Geva Mentor

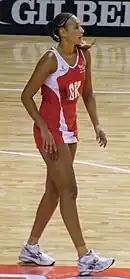
8 October 2008; Geva Mentor playing for England against Australia.

In 2012 Mentor began a relationship with Lachlan Crawford. The couple were married in December 2015, and in 2018 they divorced. In 2019, Mentor had a relationship with Mason Cox, the Australian rules footballer who plays for the Collingwood Football Club.